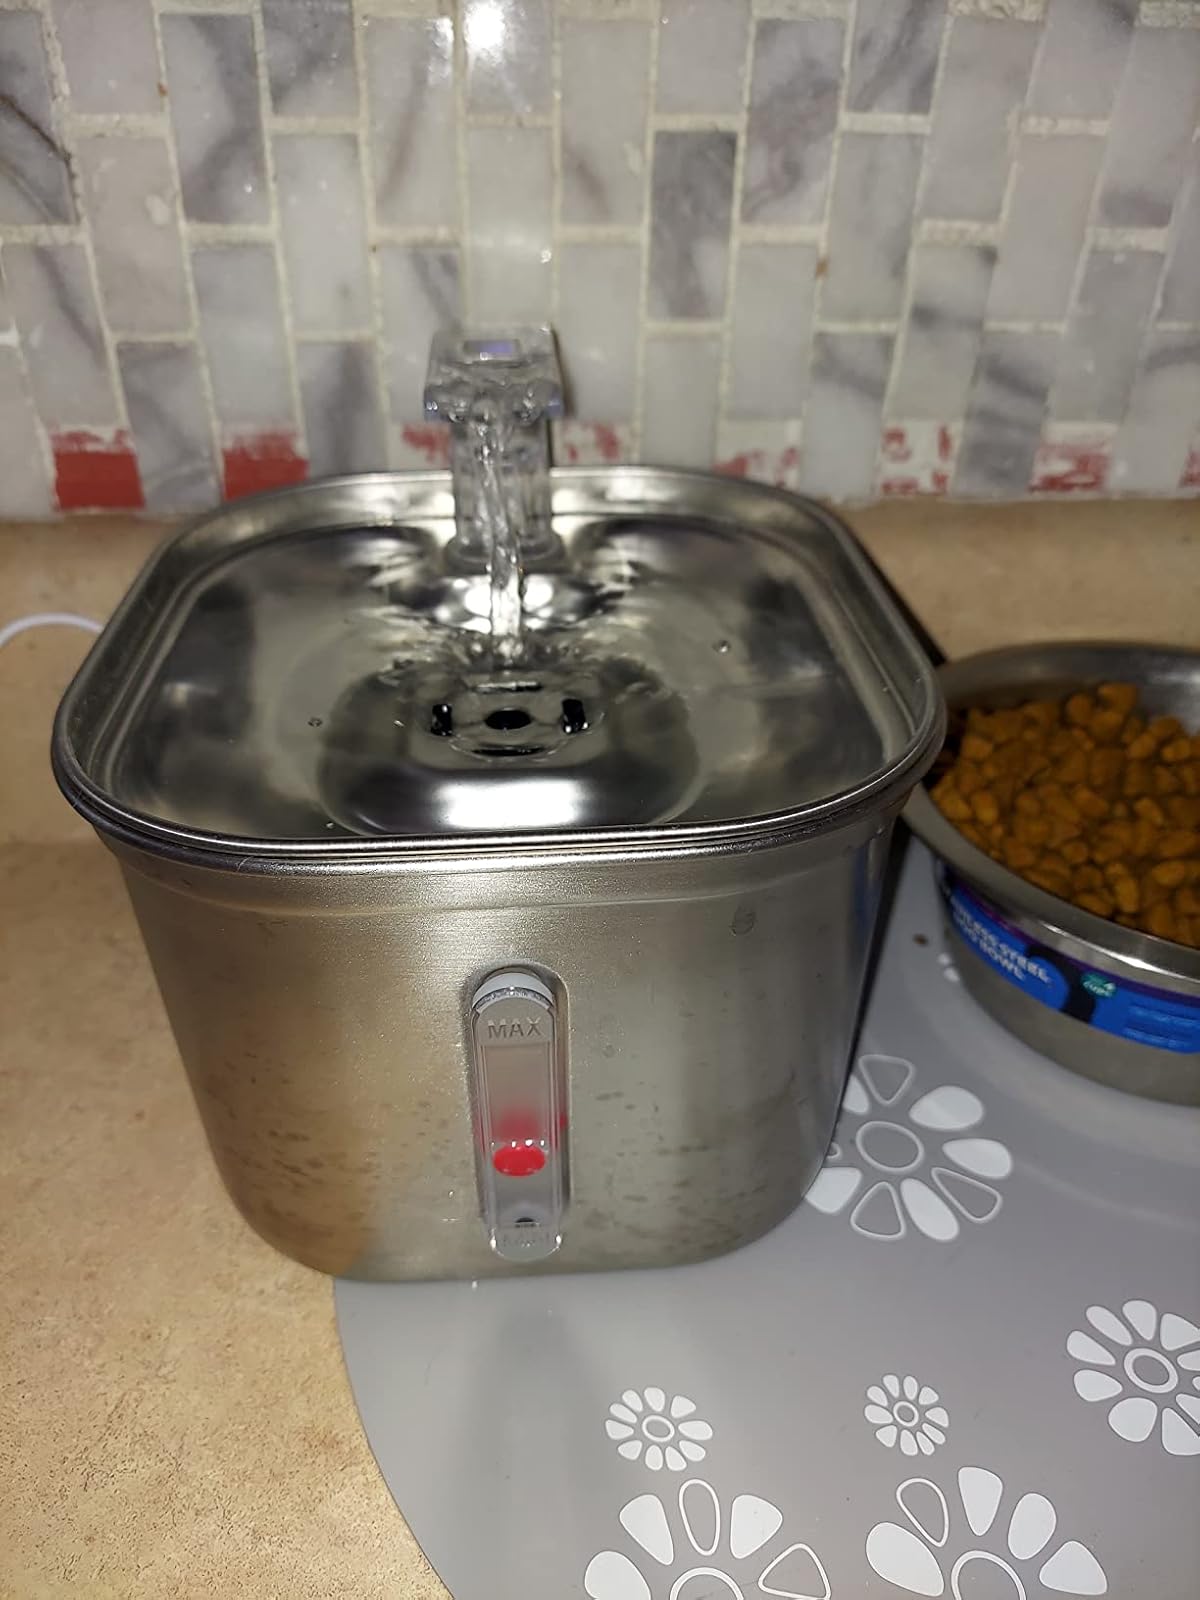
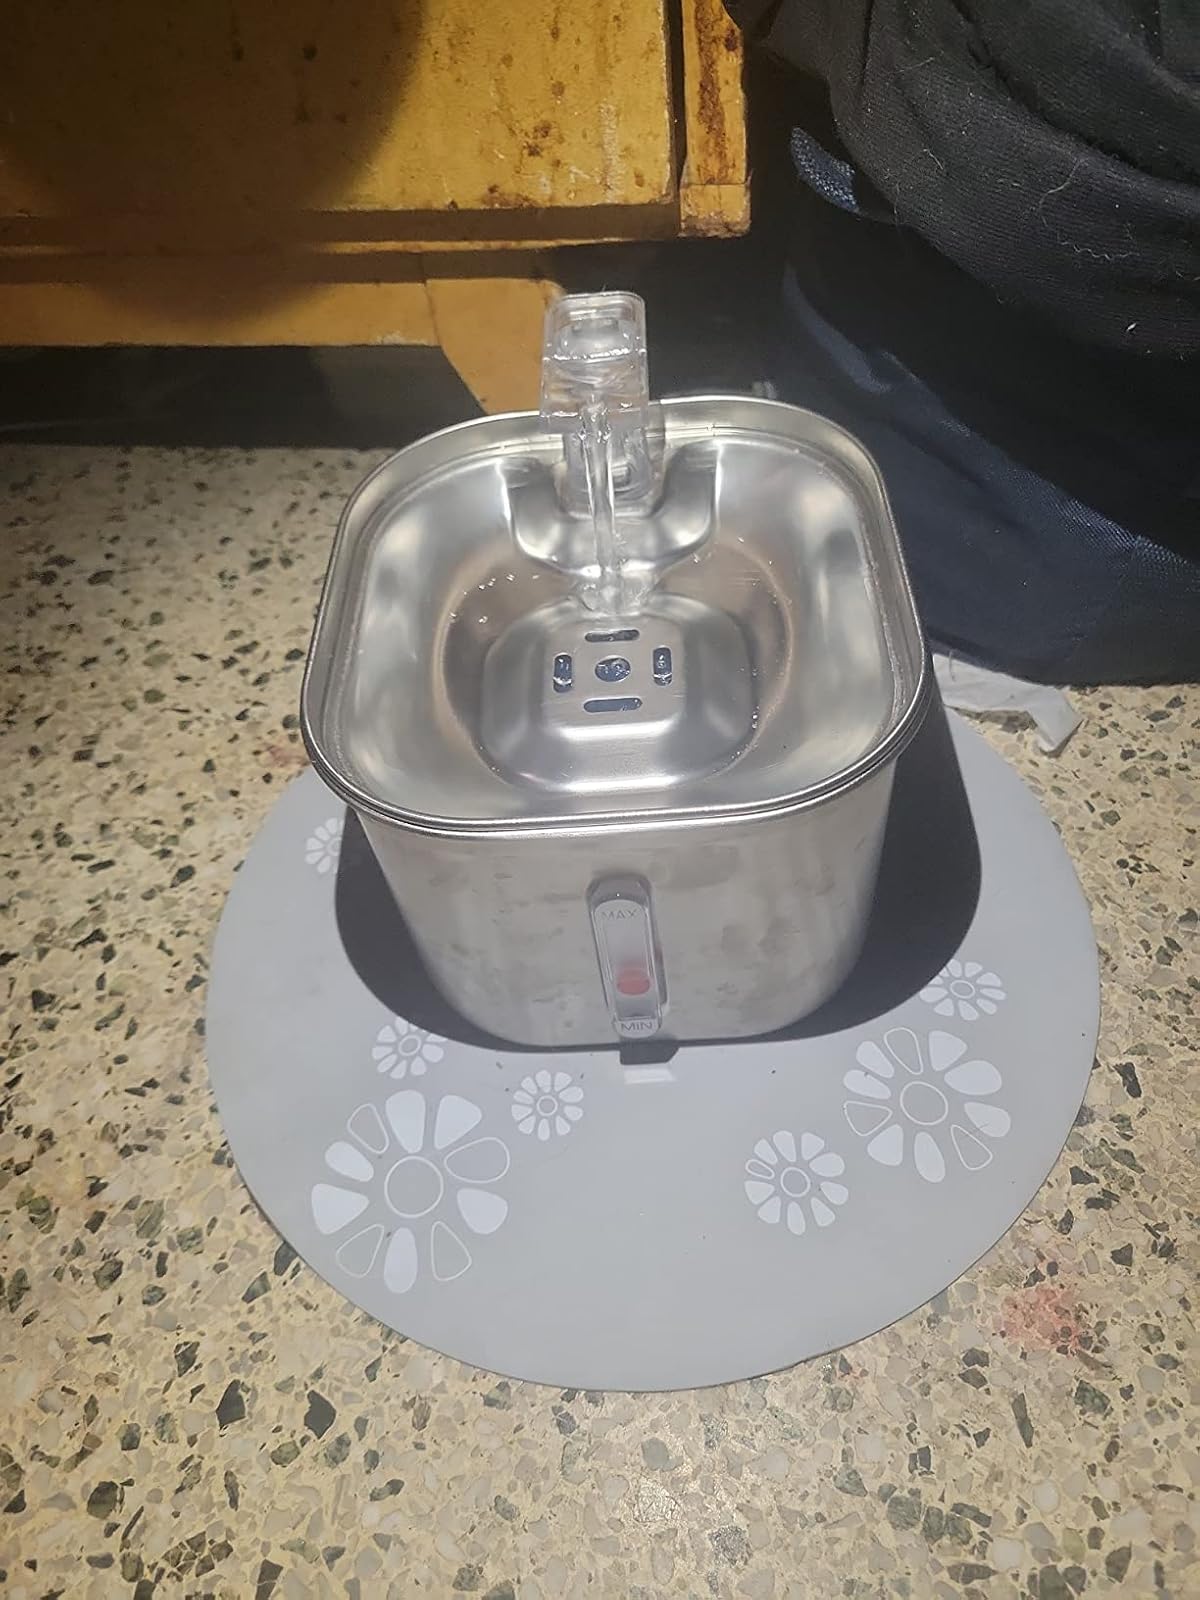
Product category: items_bowl
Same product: yes